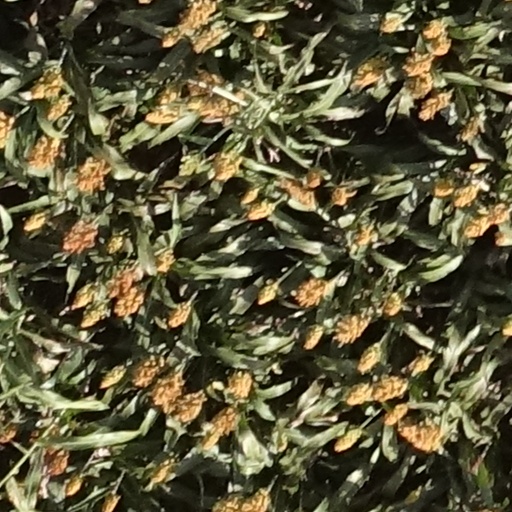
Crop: sorghum